Wallace Thurman

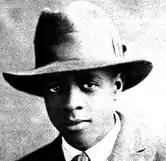

Wallace Henry Thurman (August 16, 1902 – December 22, 1934) was an American novelist and screenwriter active during the Harlem Renaissance. He also wrote essays, worked as an editor, and was a publisher of short-lived newspapers and literary journals. He is best known for his first novel "The Blacker the Berry: A Novel of Negro Life" (1929), which explores discrimination based on skin tone within the black community, with lighter skin being more highly valued.